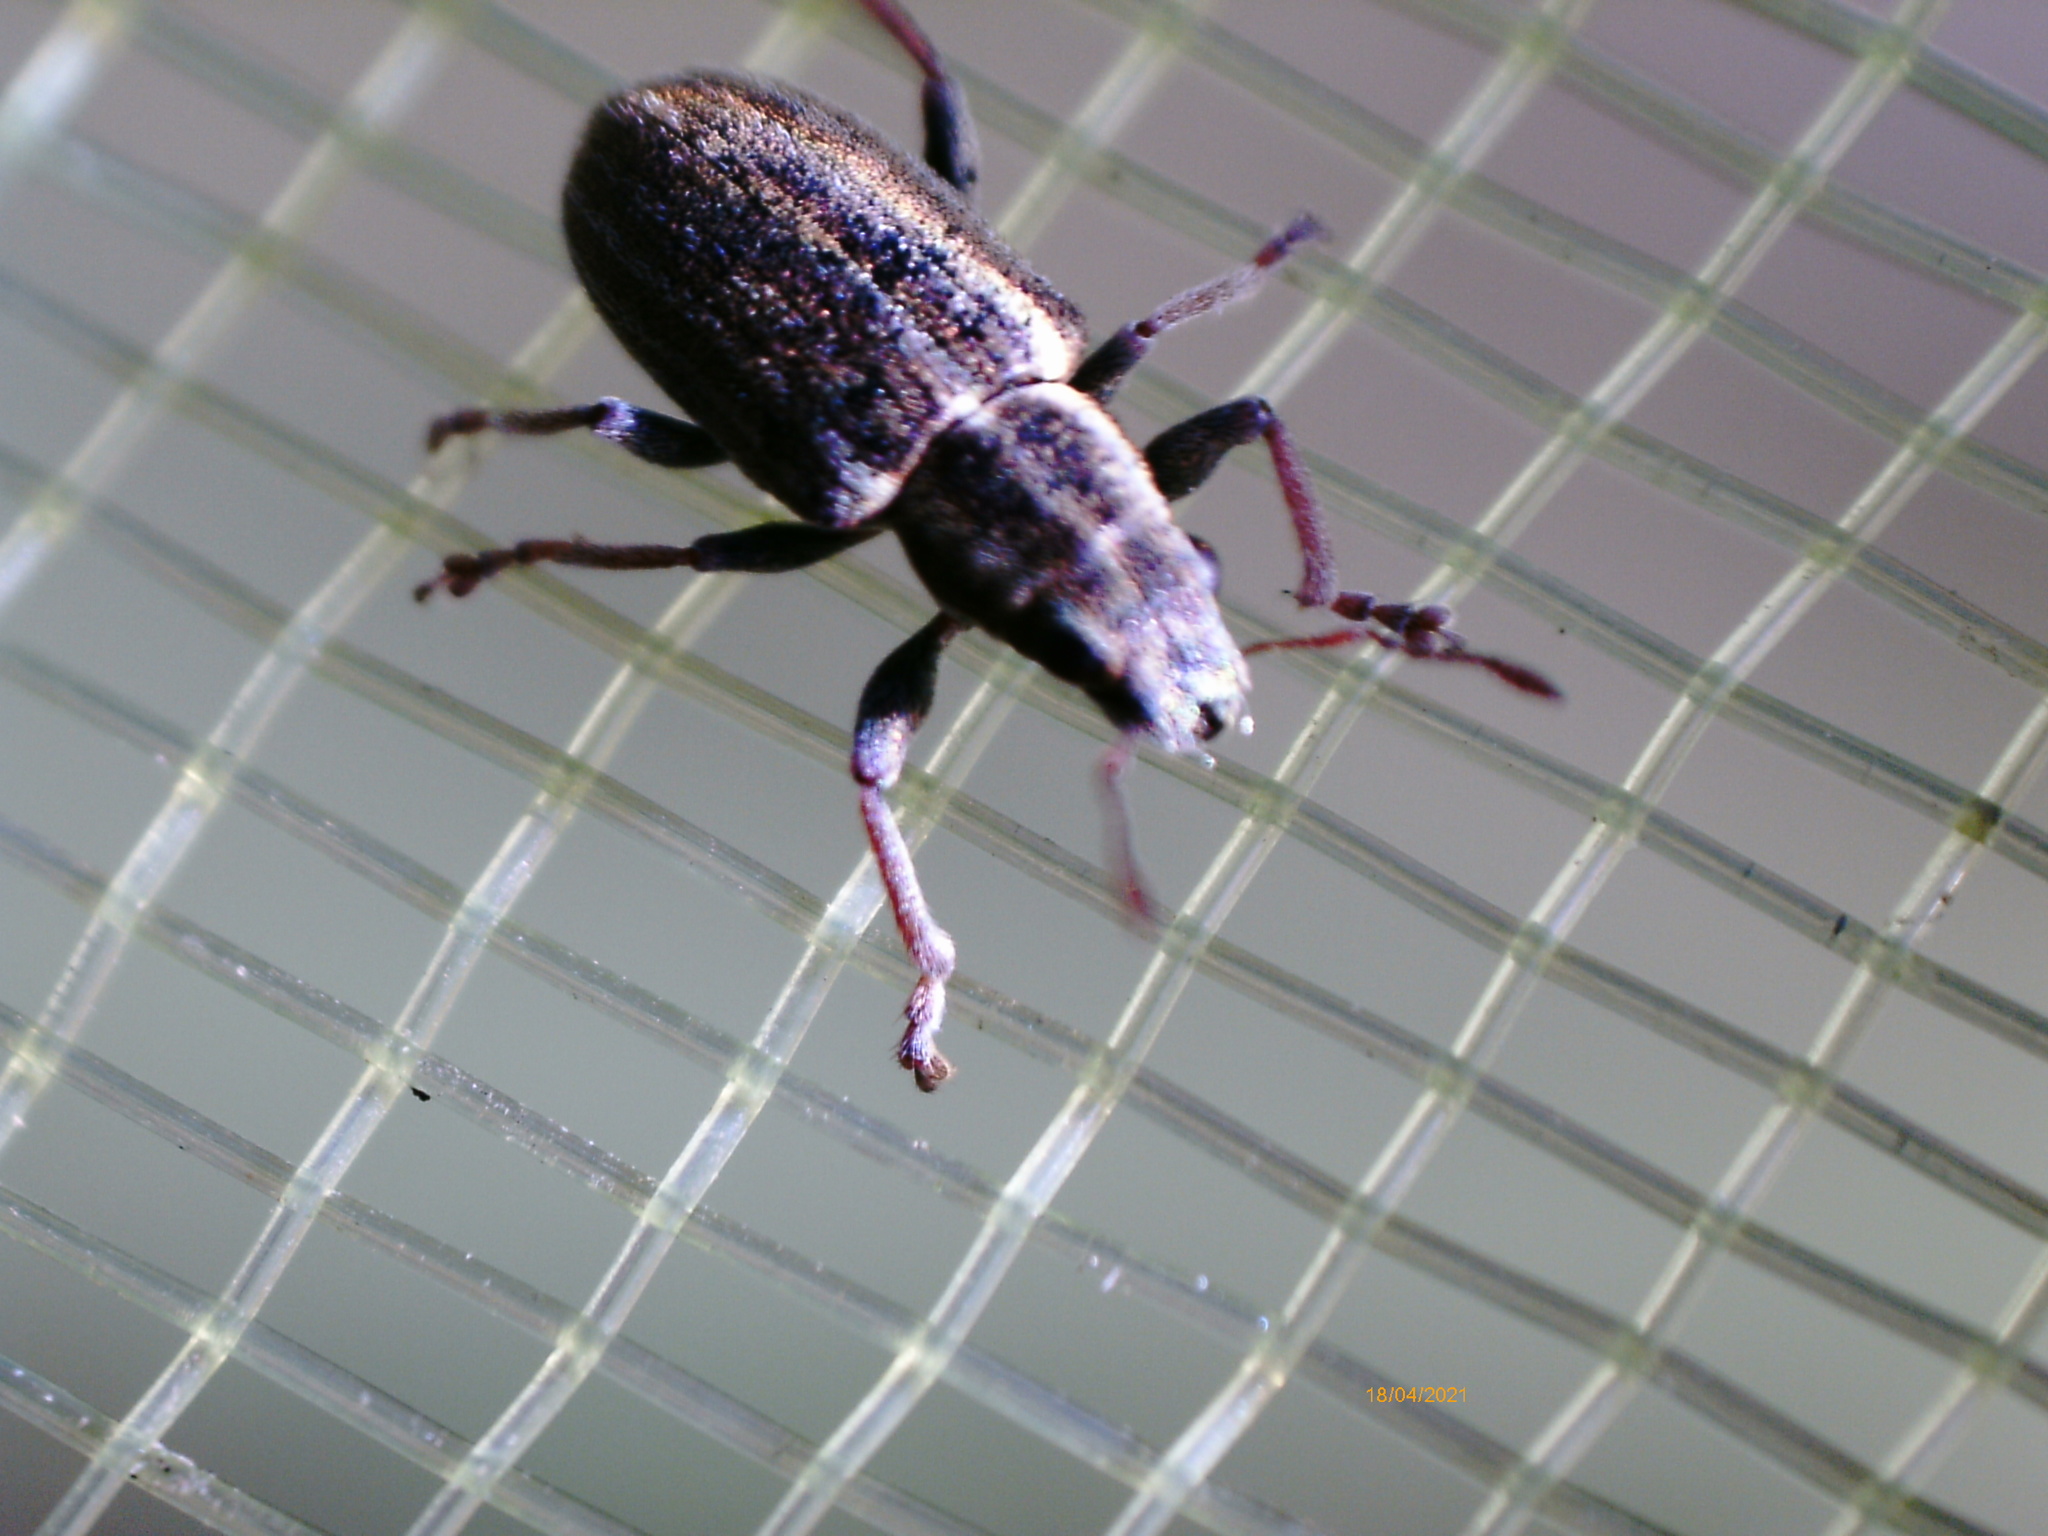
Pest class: pea_leaf_weevil